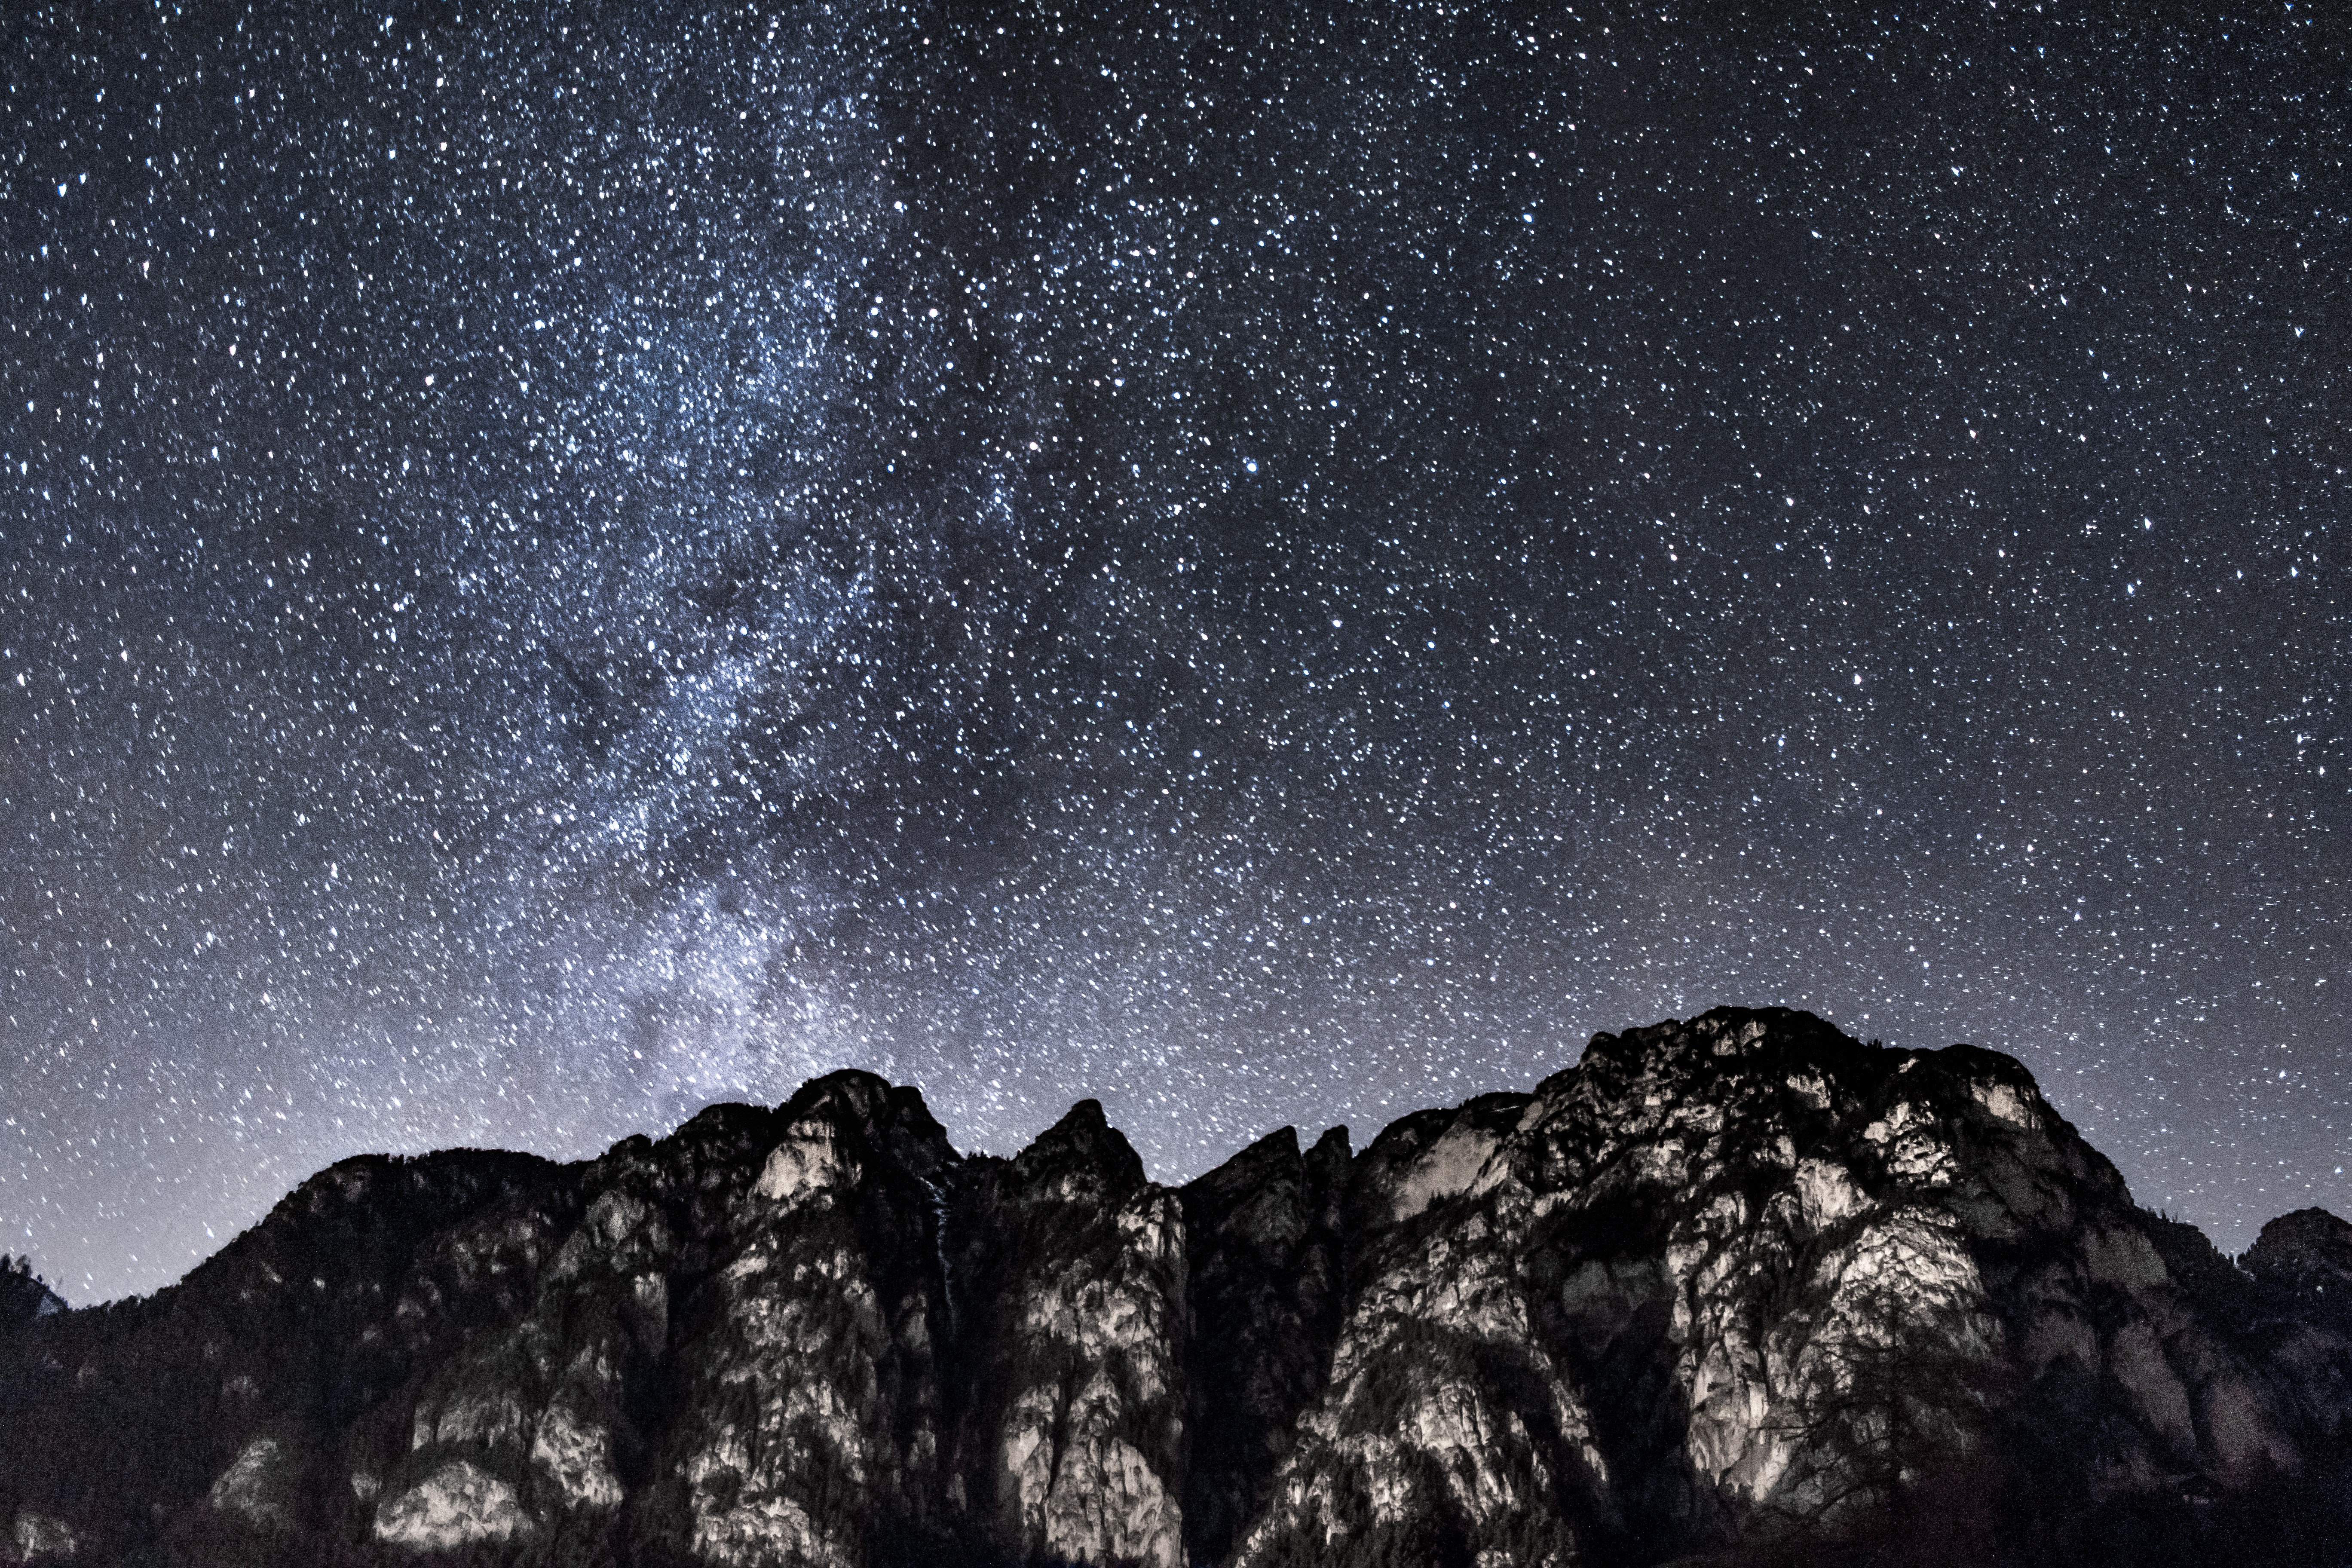
sky, nature, atmosphere, night, astronomical object, star, darkness, galaxy, tree, astronomy, outer space, landscape, space, midnight, milky way, earth, meteorological phenomenon, universe, mountain, computer wallpaper, rock